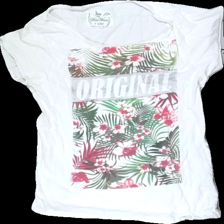
View: front
Type: Top
Category: Ladies
Brand: Not in the list
Brand text on label: blue wear
Colors: Multicolor, White, Green, Pink
Material: 100% cotton
Pattern: Floral print
Cut: Regular
Size: XL
Season: All
Damage: washed out
Price range: <50
Recommended usage: Export